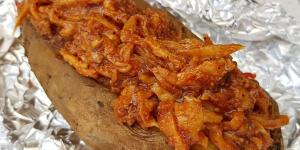
carne vegana de setas